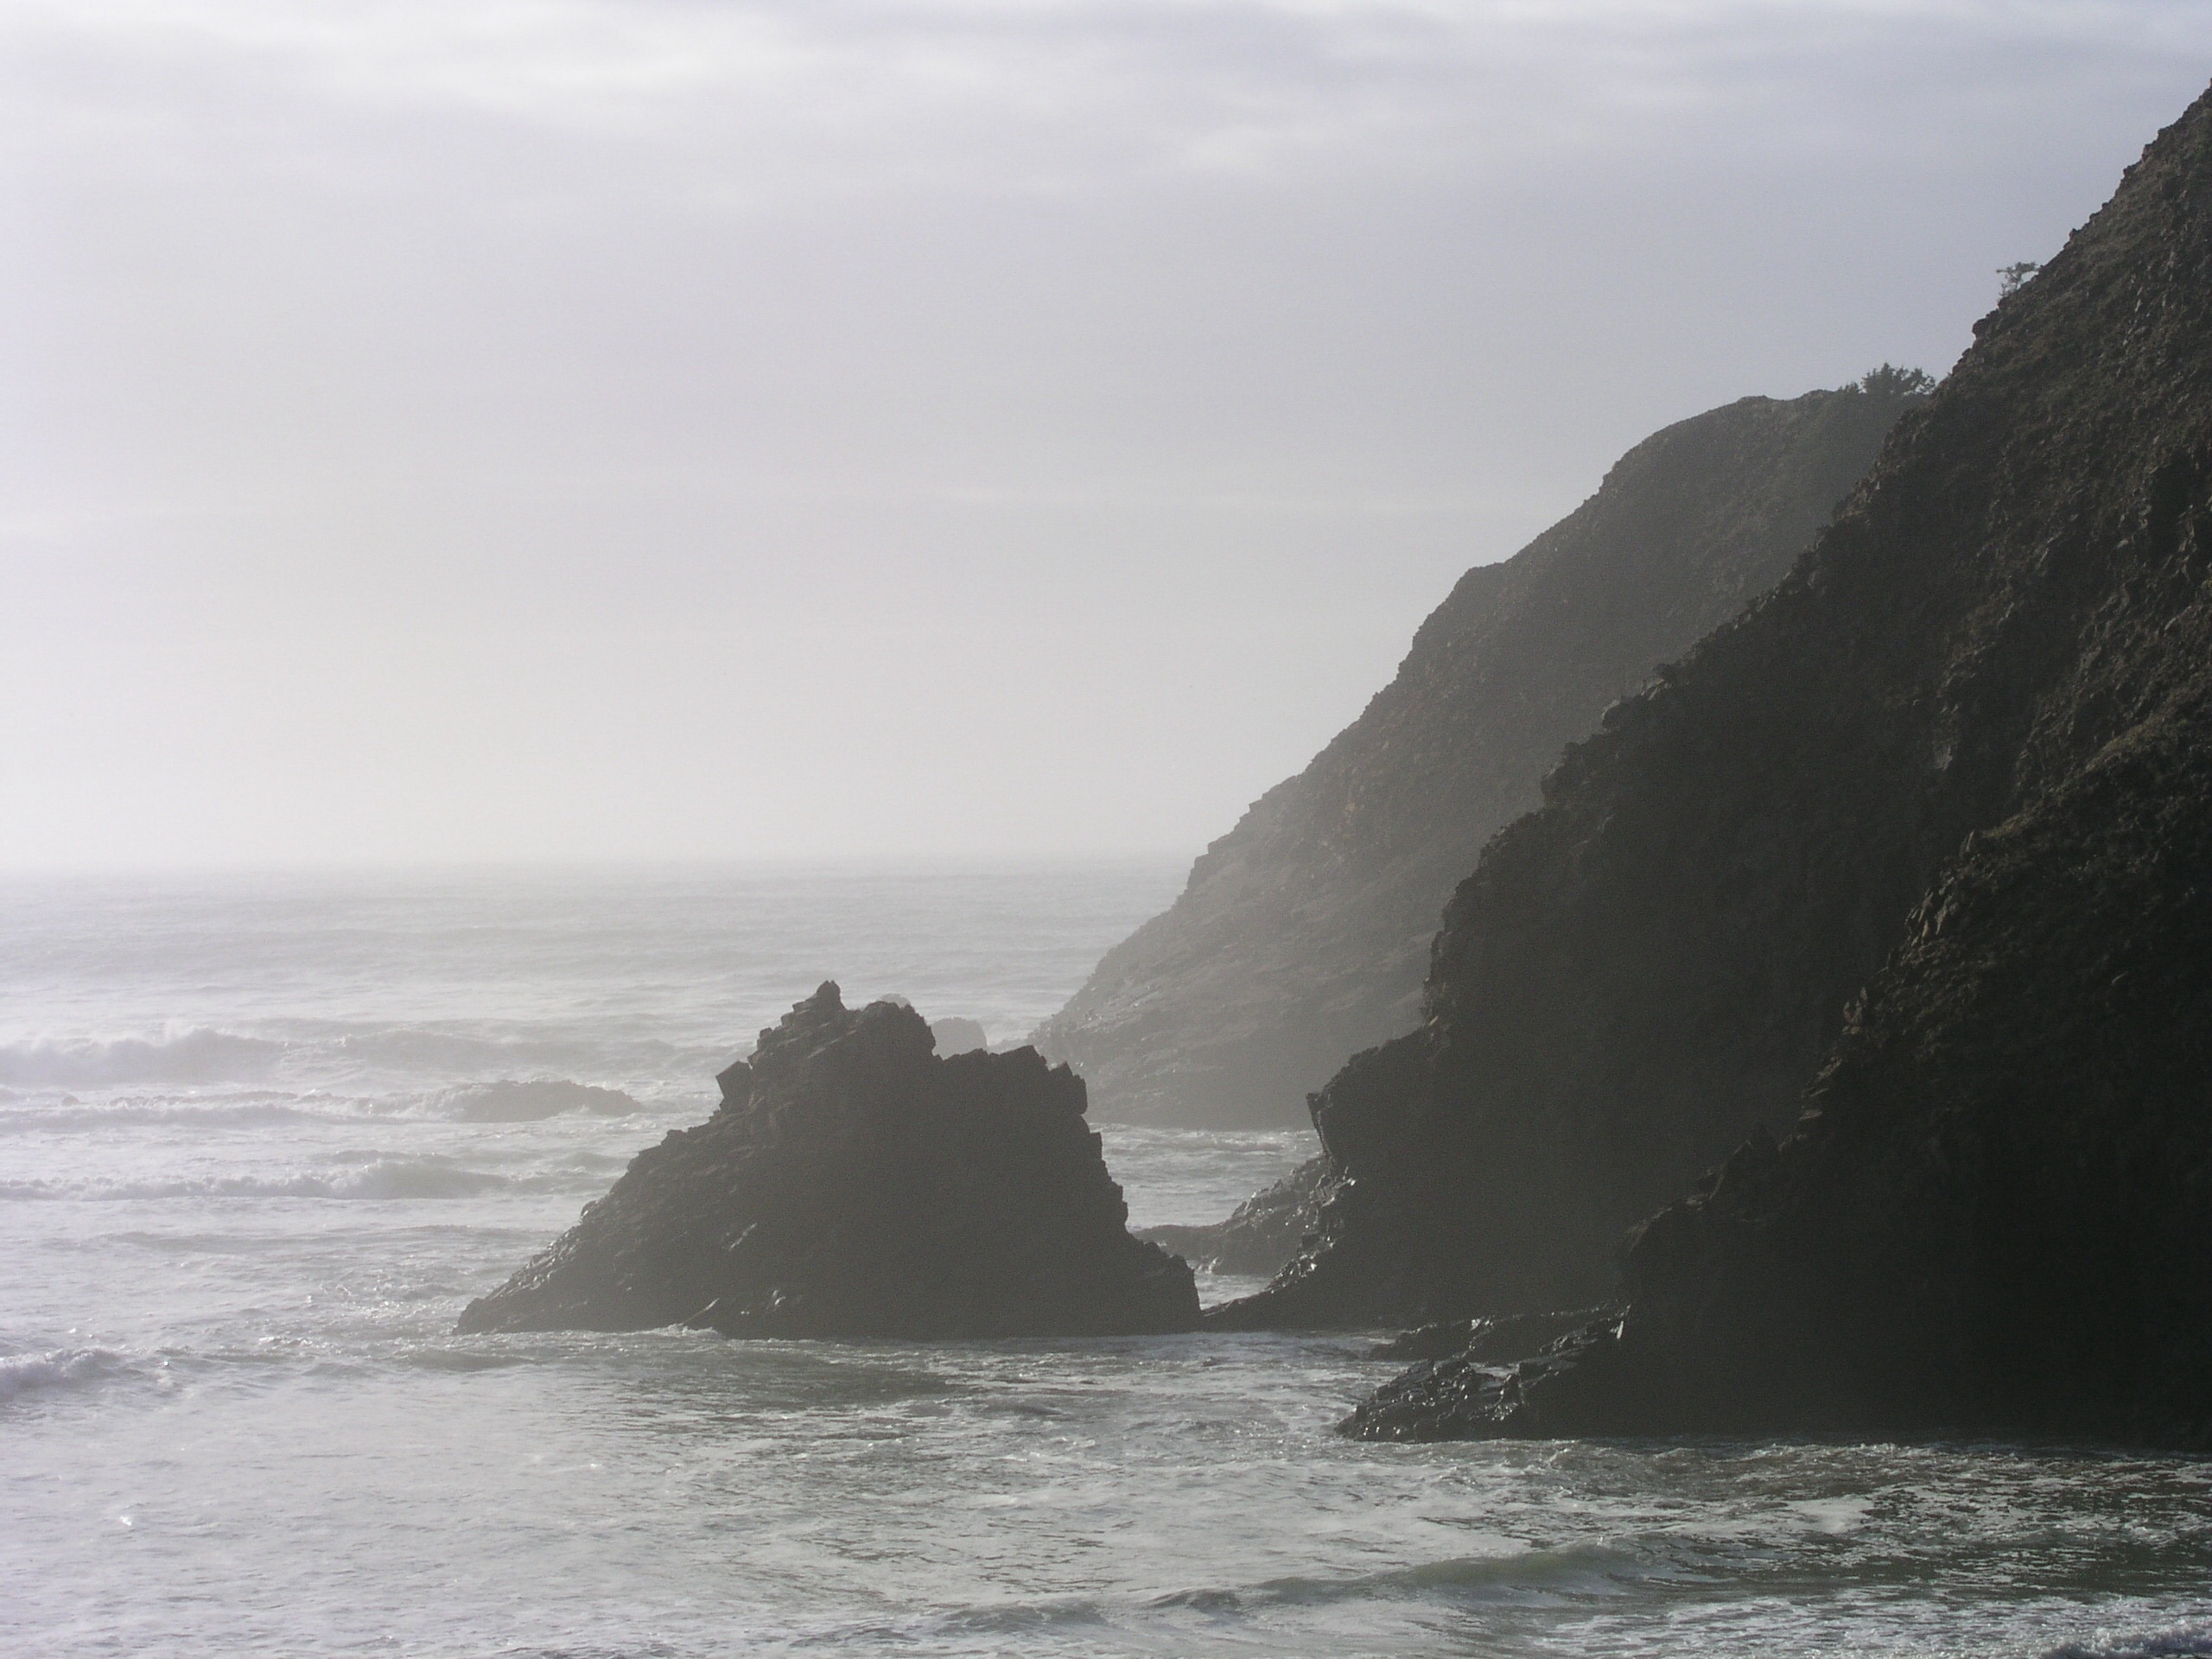
beach, landscape, sea, coast, rock, ocean, horizon, shore, wave, coastline, cliff, surf, seascape, bay, terrain, material, body of water, northwest, waves, pacific, cape, oregon, atmospheric phenomenon, wind wave